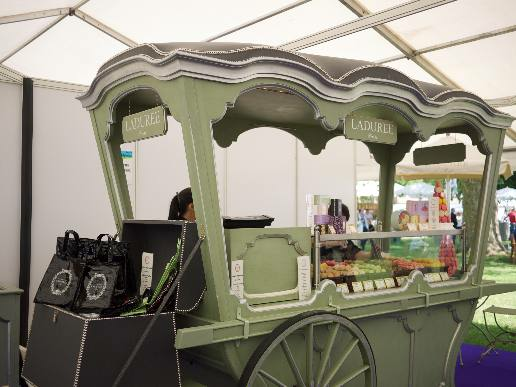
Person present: Yes